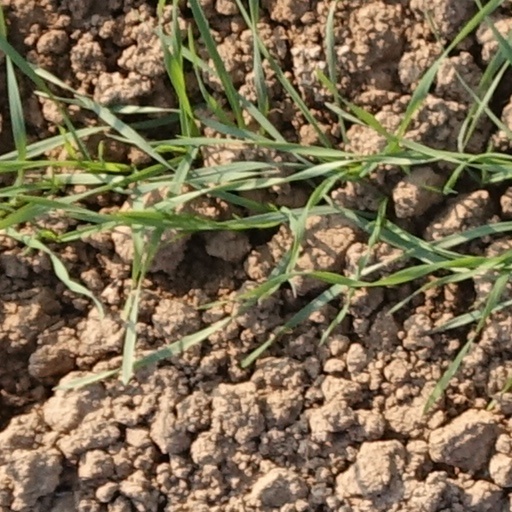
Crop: wheat